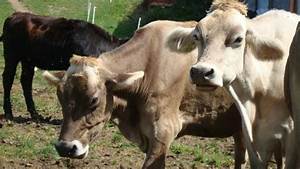
Label: mucca